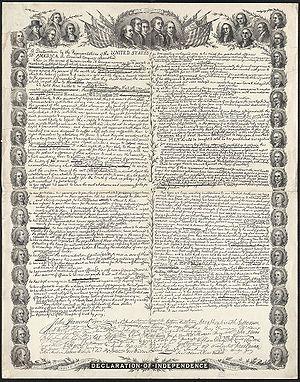
Notes américaines, en anglais American Notes for General Circulation, est le récit par Charles Dickens de son voyage en Amérique du Nord, avec son épouse, au cours de l'année 1842. Publié par Chapman & Hall dès octobre, avec des illustrations de Marcus Stone, ce petit ouvrage est en majeure partie fondé sur les lettres envoyées à John Forster tout au long du séjour. Les Dickens avaient quitté Liverpool le 3 janvier et étaient revenus le 7 juin, les cinq mois s'étant passés à visiter les grandes villes des États-Unis et, pendant un mois, celles du Canada, où ils avaient partout reçu un accueil triomphal de la part des autorités, des sommités littéraires et du public.
La littérature américaine regroupe les auteurs ayant produit l'essentiel de leur œuvre aux États-Unis. Elle peut être regroupée au sein de la littérature anglophone, mais elle peut aussi être un objet d'étude à part entière.
La Déclaration unanime des treize États unis d’Amérique, généralement appelée « Déclaration d'indépendance des États-Unis d'Amérique », est un texte politique par lequel les treize colonies britanniques d'Amérique du Nord ont fait sécession de la Grande-Bretagne le 4 juillet 1776, pour former les « États-Unis d'Amérique ». Ce texte est marqué par l'influence de la philosophie des Lumières et tire également les conséquences de la Révolution anglaise de 1688 : d'après les abus constatés, les délégués des colons estiment qu'ils ont le droit et le devoir de se révolter contre la monarchie britannique. Depuis, le 4 juillet est devenu la fête nationale des États-Unis : l'Independence Day.